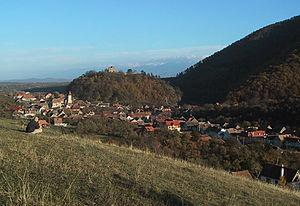
Cisnădioara est un village de la commune de Cisnădie en Transylvanie, en Roumanie. Il est renommé pour la beauté de ses paysages mais aussi et surtout pour son église fortifiée bâtie au XIIᵉ siècle en haut d’une petite montagne. C’est donc une des premières églises fortifiées de Roumanie, qui abrite l’orgue à tuyaux le plus ancien du pays et qui fonctionne de nos jours encore.